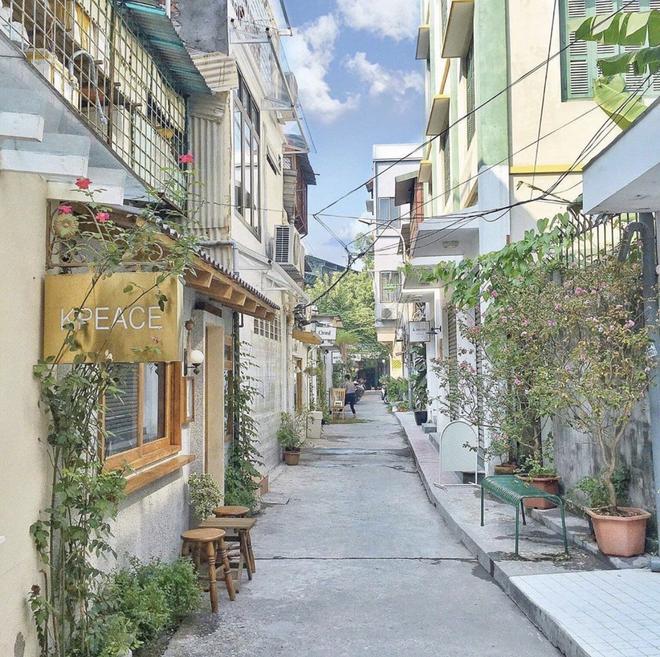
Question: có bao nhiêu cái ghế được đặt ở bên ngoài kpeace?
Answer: ba cái